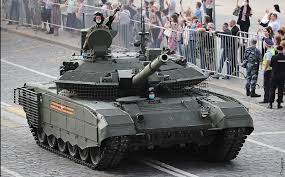
Label: Tank